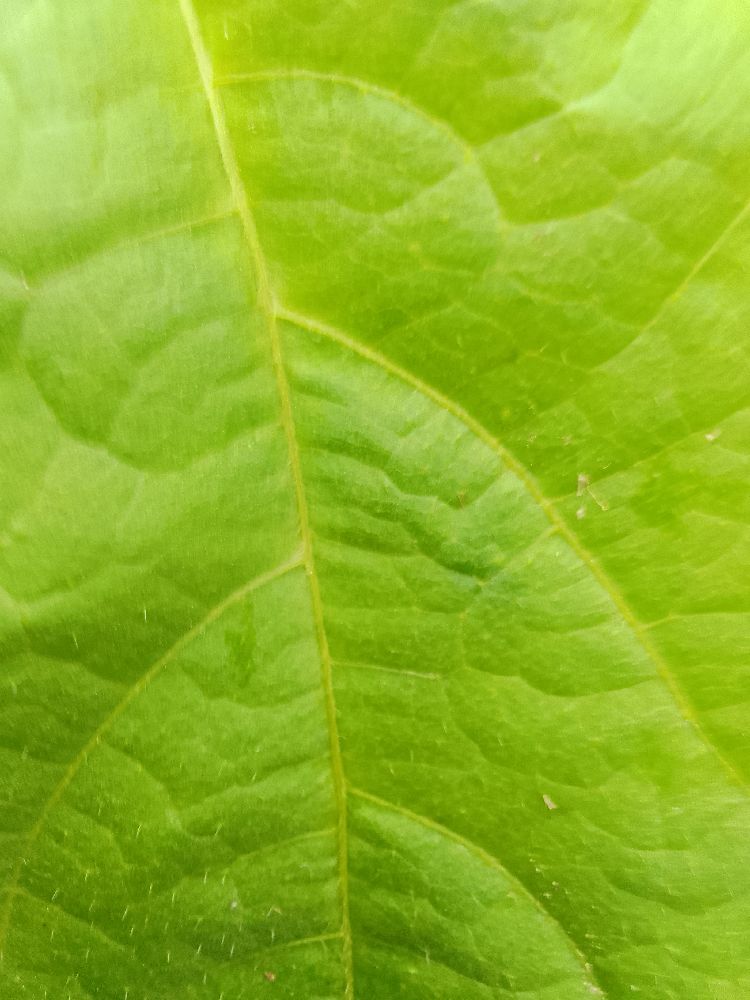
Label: healthy